Sirikan Charoensiri

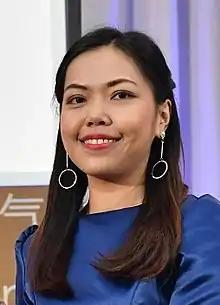

Sirikan Charoensiri (also known as June Charoensiri) (born 1986) is a Thai human rights attorney. She works with Thai Lawyers for Human Rights (TLHR) and is one of the legal representatives of the fourteen student activists from the New Democracy Movement (NDM). She has been the subject of harassment and threats from Thai authorities, as well as criminal charges related to her work as a human rights lawyer. She is the first Thai lawyer to have been charged with sedition by the military junta.